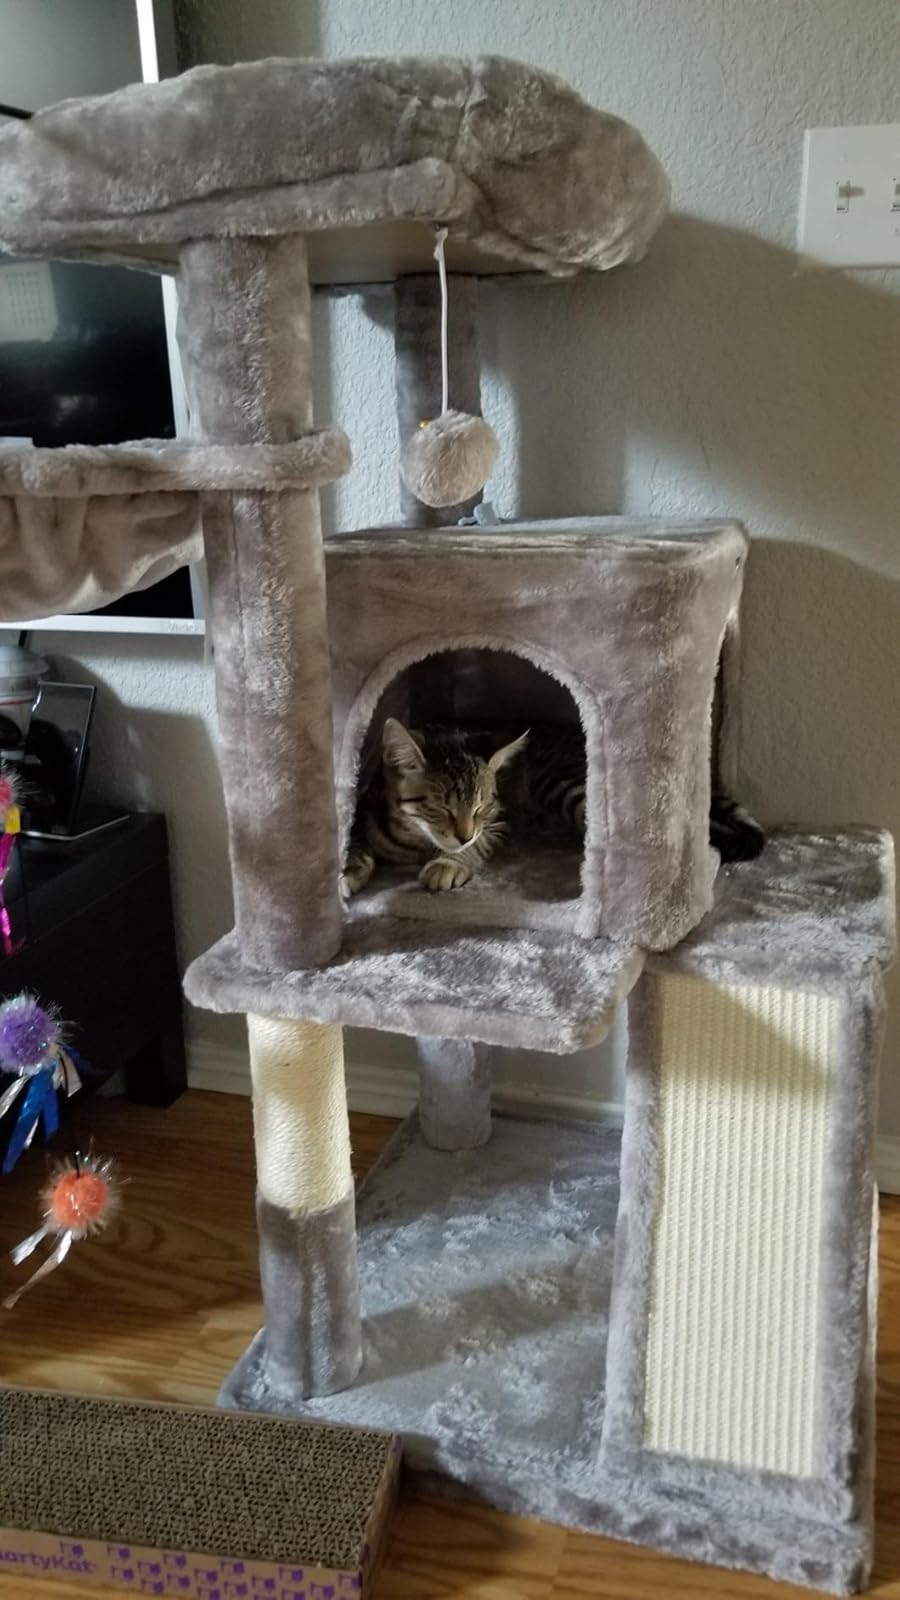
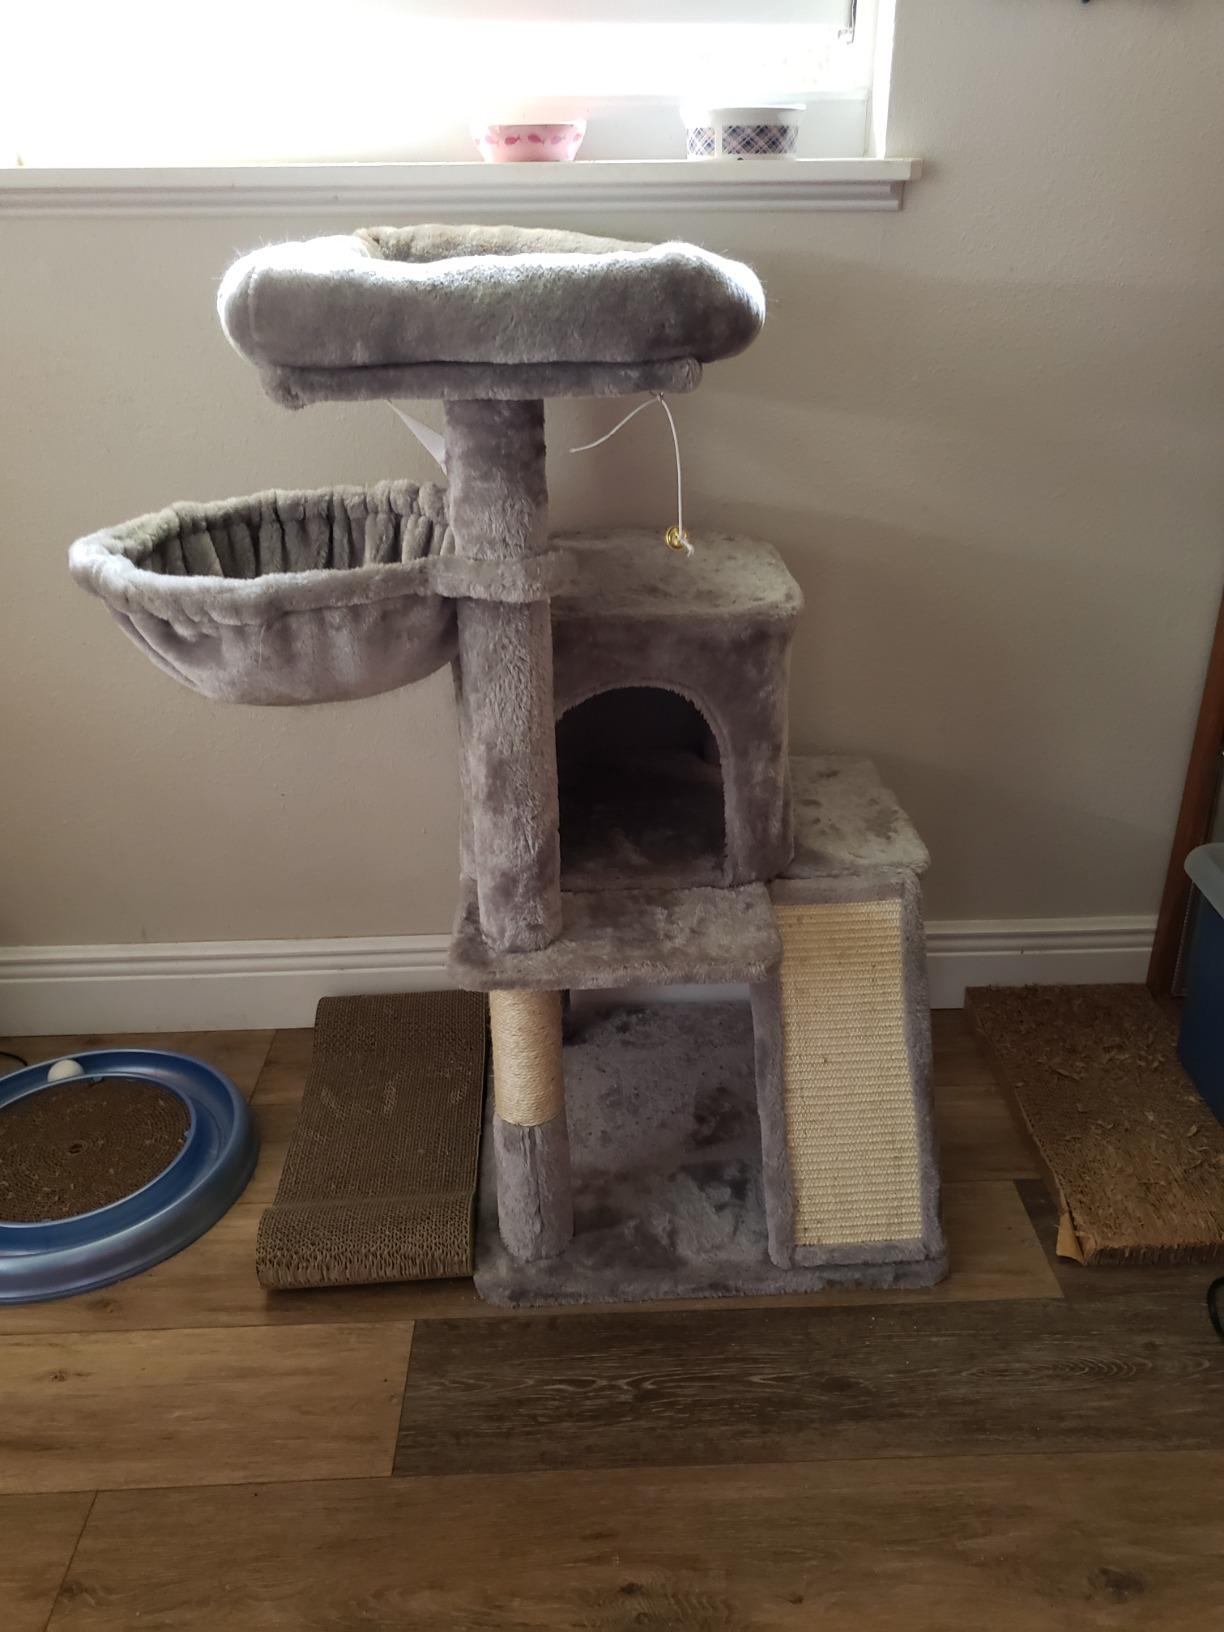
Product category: items_cat tree
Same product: yes